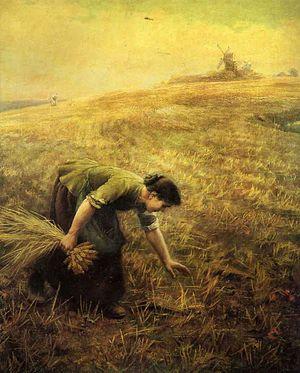
Arthur Hughes, né le 27 janvier 1831 à Londres et mort le 23 décembre 1915 à Kew, est un peintre et illustrateur anglais associé au mouvement préraphaélique.